Louis H. Carpenter

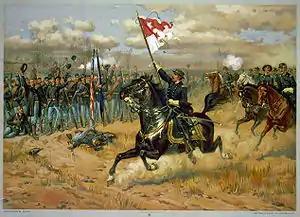
"Sheridan's Ride", chromolithograph by Thure de Thulstrup. Carpenter is listed as being on the chesnut horse on the far right.

On April 5, 1864, Major General Philip Sheridan was appointed to command the Cavalry Corps of the Army of the Potomac under the newly promoted general-in-chief Lieutenant General Ulysses S. Grant. Carpenter became his Aide-de-camp similar to today's executive assistant known then as a Field & Staff (F&S) officer to the Cavalry Corps. It is unknown how much of an influence Carpenter had on Sheridan on the concept of deploying Union cavalry to become more effective and independent in roles such as long-range raids. Carpenter's treatise on "The Battle of Yellow Tavern" suggests that he had some influence on what was later called the Richmond or Sheridan's Raid.